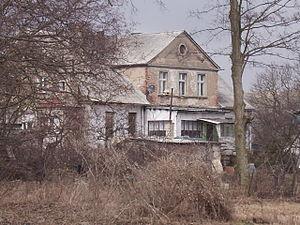
Nowy Dwór Królewski est un village de Pologne situé en Couïavie-Poméranie, dans le gmina de Papowo Biskupie.